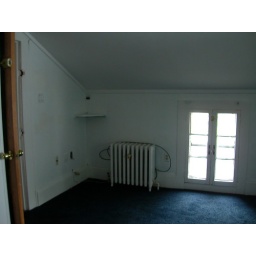
this is small window over foyer on front left of house